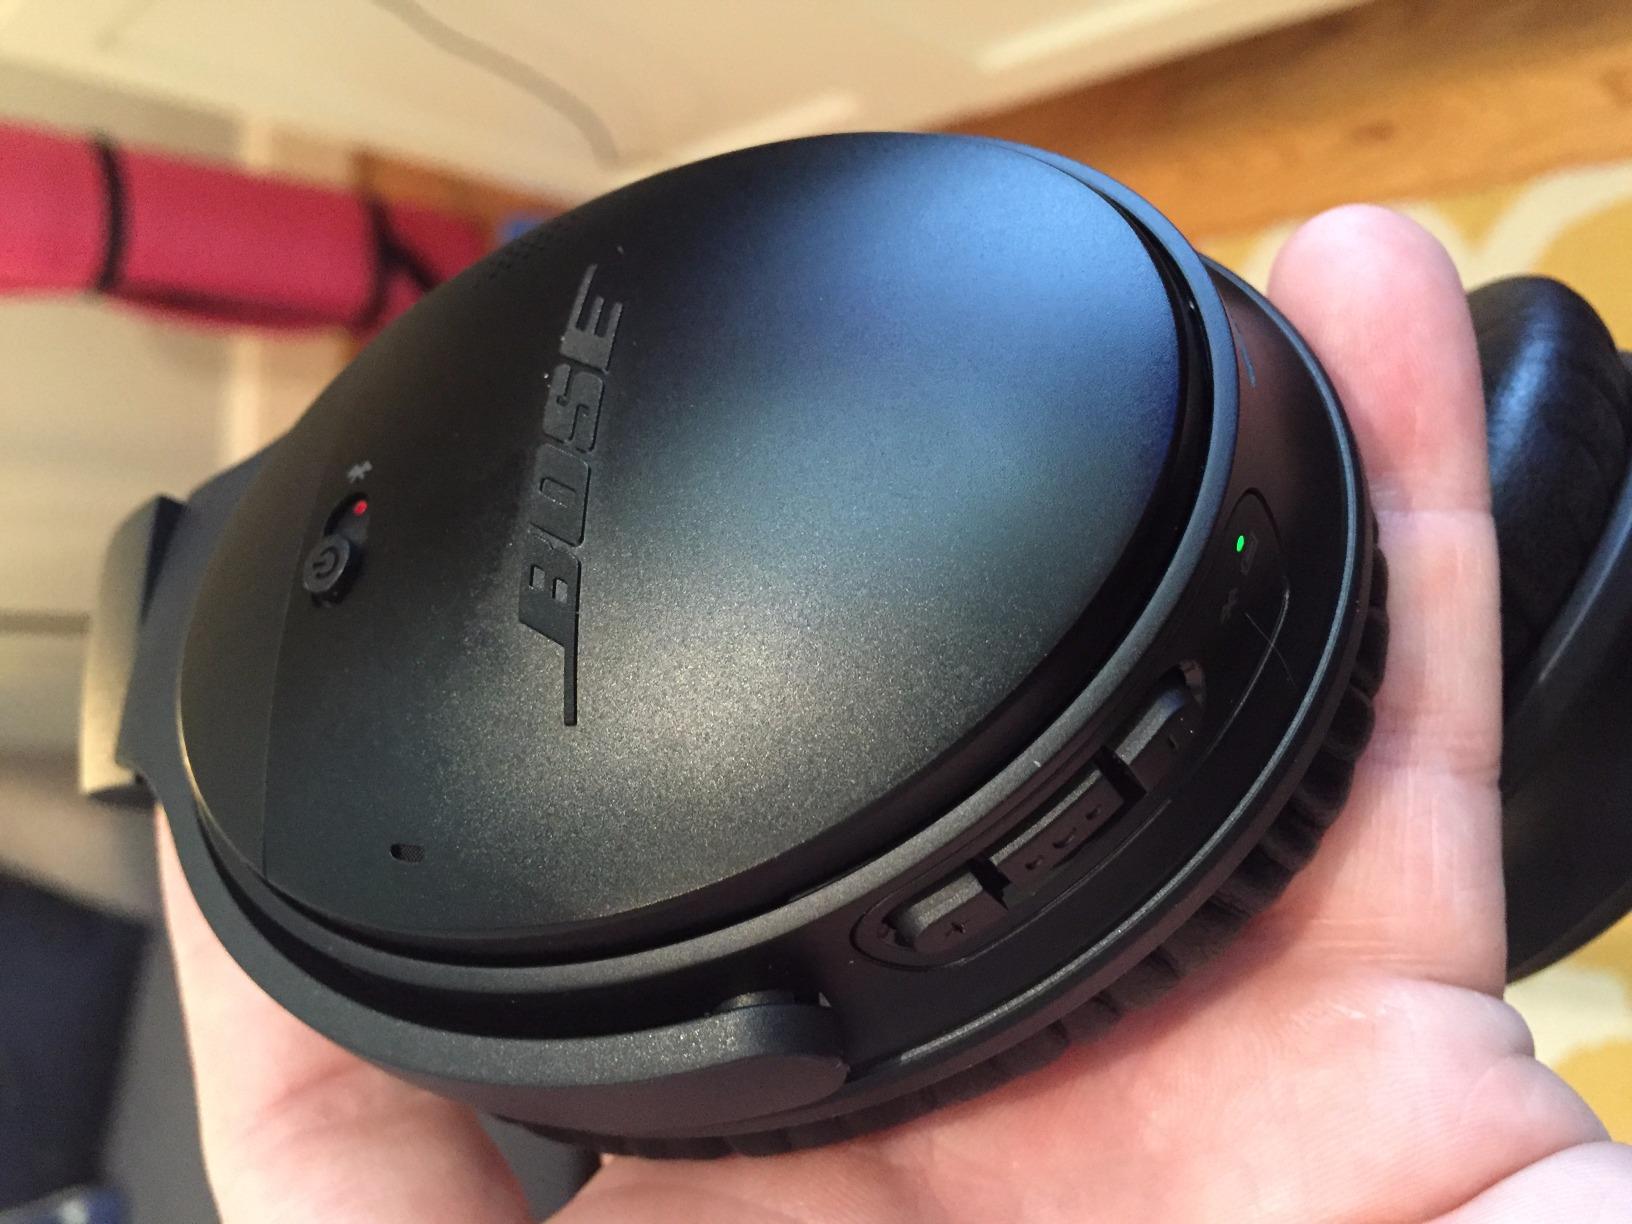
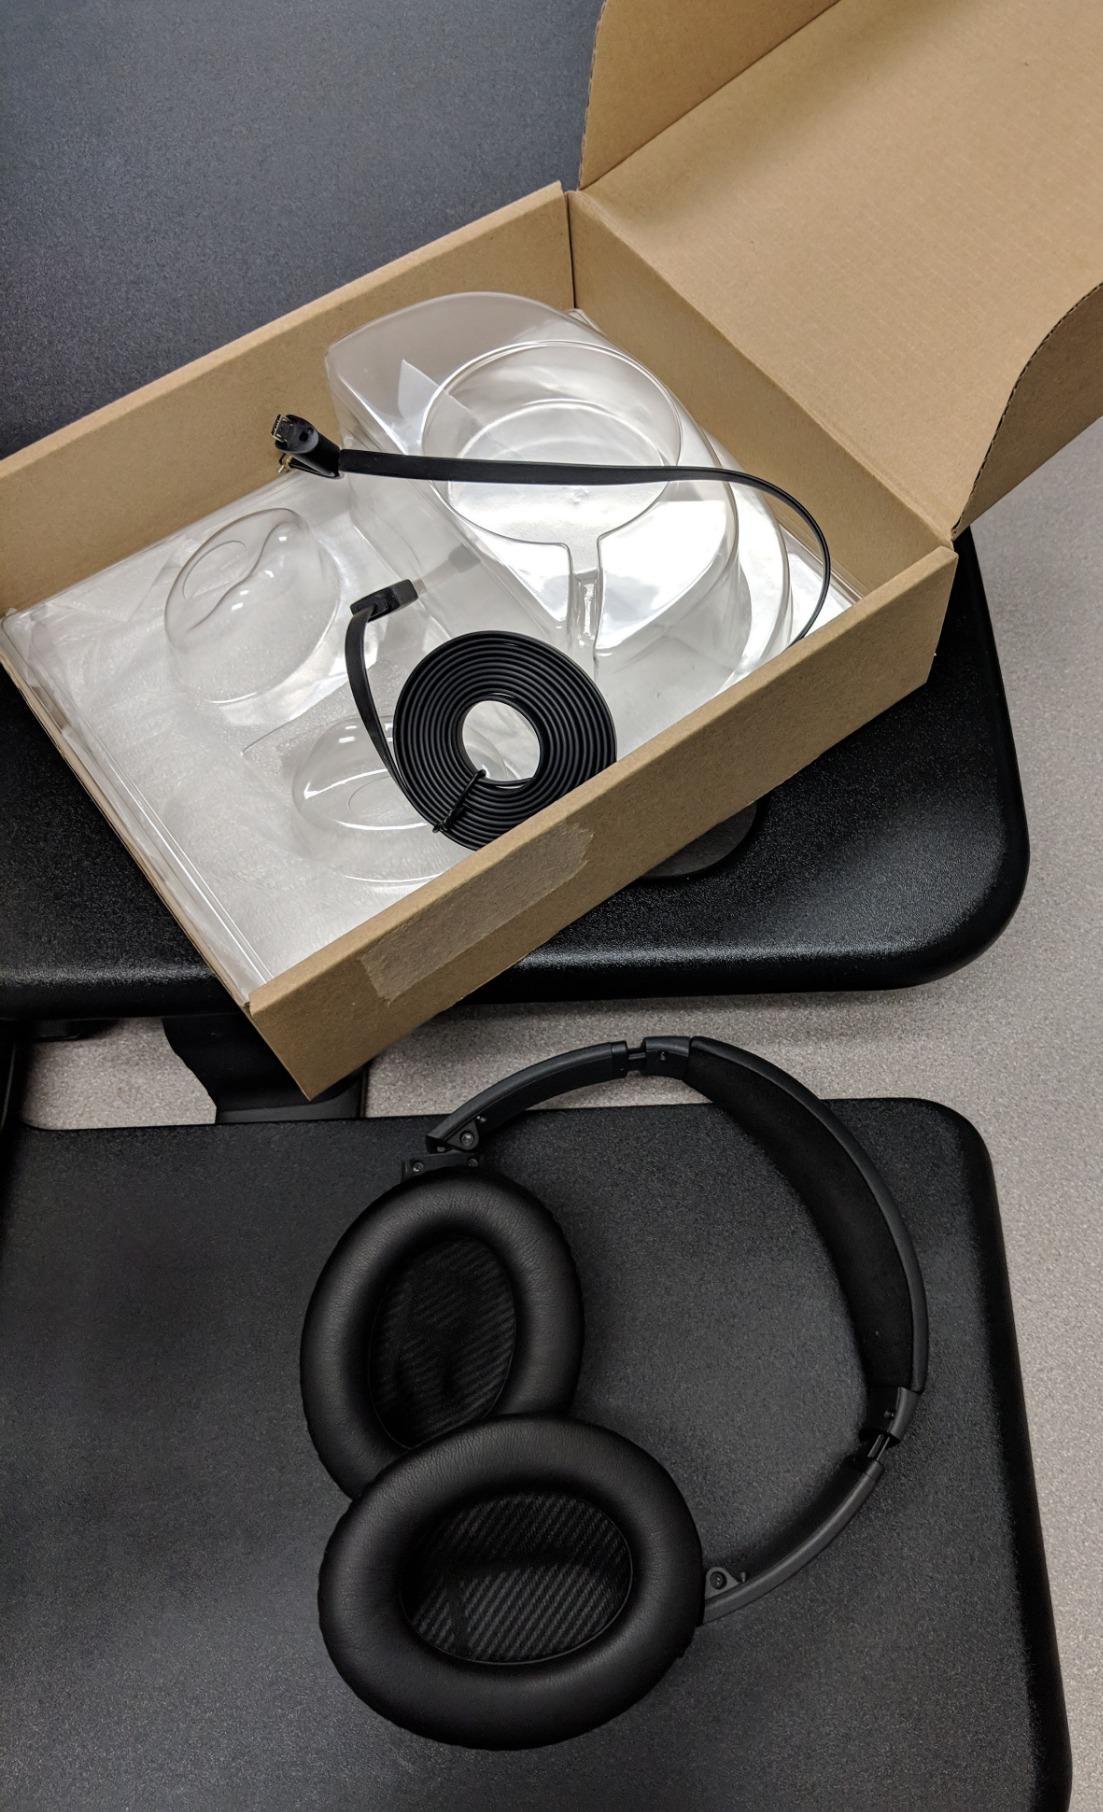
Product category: headphones
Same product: yes